Spitting Image

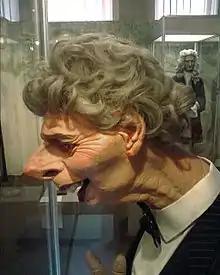
Puppet of Margaret Thatcher on display in Grantham Museum (she was born in Grantham)

Martin Lambie-Nairn proposed a satirical television show with caricature puppets created by Peter Fluck and Roger Law. Fluck and Law, who had both attended the Cambridge School of Art, had no previous television experience, but had, for several years, constructed plasticine caricatures to illustrate articles in "The Sunday Times" magazine. The idea for the series was rejected by many in the industry, who thought it would only be suitable for children, but the series was finally accepted for development and first broadcast in 1984.